Guru Amar Das

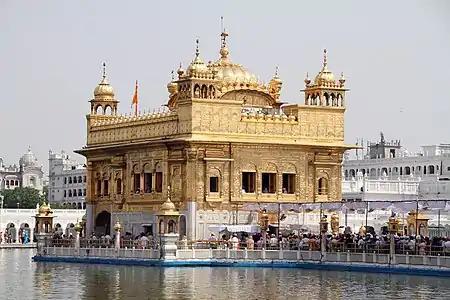
Guru Amar Das picked the site for Harimandir Sahib (Golden Temple).

Amar Das personally patronized the education of his son-in-law Jetha (future Guru Ram Das) in North Indian classical music, and Bhai Gurdas, in various languages and religious literature.